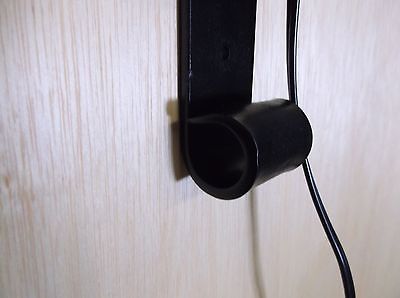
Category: lamp